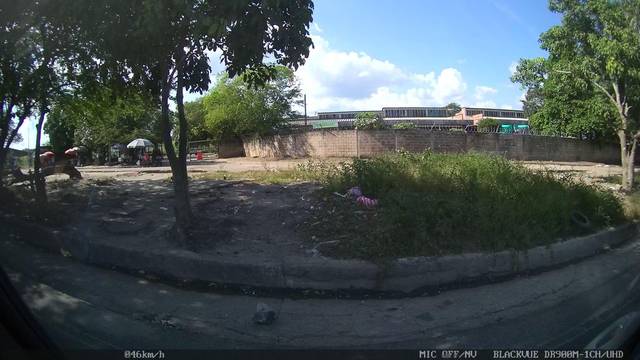
Region: Colombia
Coordinates: 9.293, -75.386